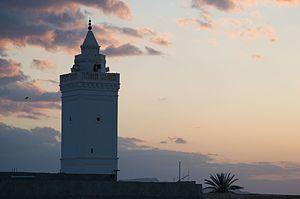
Minaret de la grande mosquée de Gafsa au coucher de soleil.
Cette liste des monuments classés du gouvernorat de Gafsa est une liste des monuments historiques et archéologiques protégés et classés du gouvernorat de Gafsa, établie par l'Institut national du patrimoine de Tunisie.
Gafsa, l'antique Caspa, est une ville du sud-ouest de la Tunisie et le chef-lieu du gouvernorat du même nom. Située sur la rive droite de l'oued Beyach, elle fait face à El Ksar sur la rive gauche.